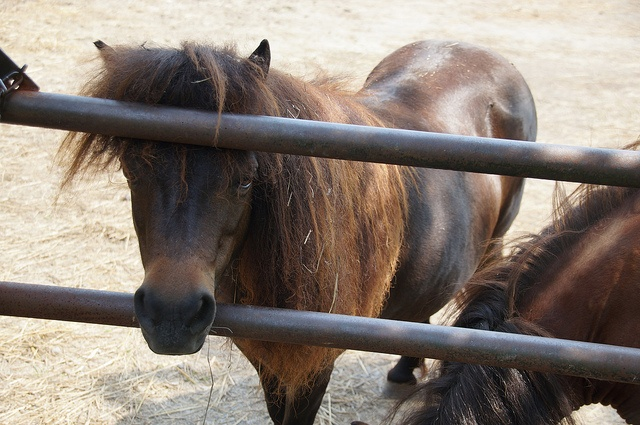
A couple of brown ponies standing next to each other.
This young pony is sticking its face through a rail
Two shetland ponies standing behind metal bars with grass on the ground.
A small brown horse peaks its head through the gate.
A couple of horses near a metal fence.